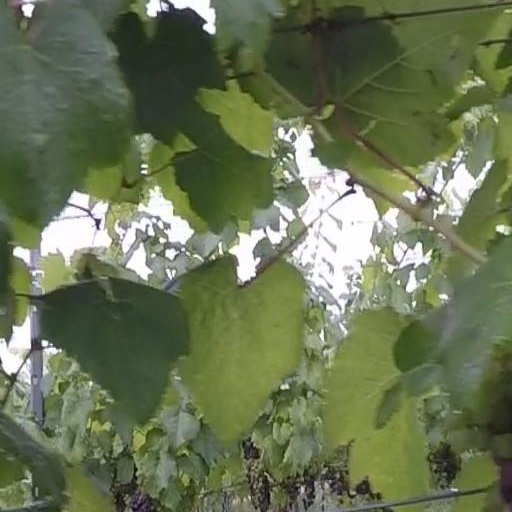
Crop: grape